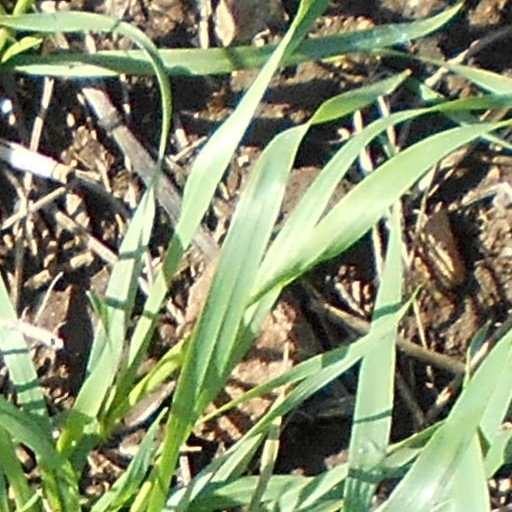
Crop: wheat